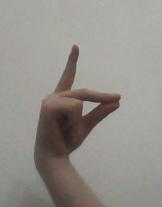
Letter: ta